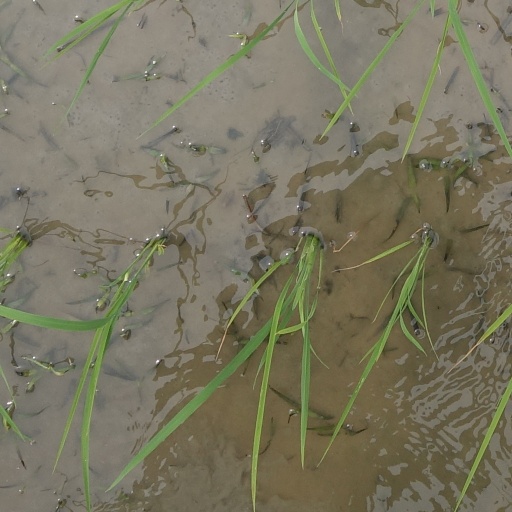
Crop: rice